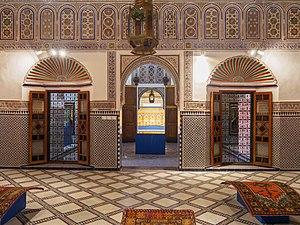
Ceci est une liste des monuments classés par le ministère de culture marocain aux alentours de Marrakech.